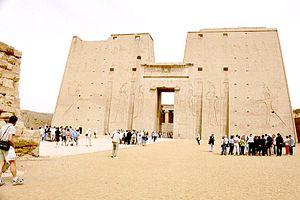
Un pylône est une construction monumentale formée de deux tours à base rectangulaire reliées par un linteau, offrant une porte d’entrée dans les temples égyptiens. À l'extérieur, des renfoncements permettaient de planter d’immenses mâts à l’extrémité desquels flottaient des oriflammes, annonçant de loin la présence de la maison divine.
L'art architectural de l'Égypte antique désigne les pratiques architecturales qui avaient cours pendant plus de trois millénaires de cette période. Cette durée particulièrement longue invite à considérer non pas une architecture, mais des architectures égyptiennes, dont les différences sont à la fois imputables aux évolutions technologiques de cette civilisation et aux aléas historiques multiples. Bien que les vestiges conservés soient à dominante cultuelle et funéraire, les habitations ou constructions utilitaires ont un intérêt architectural certain.